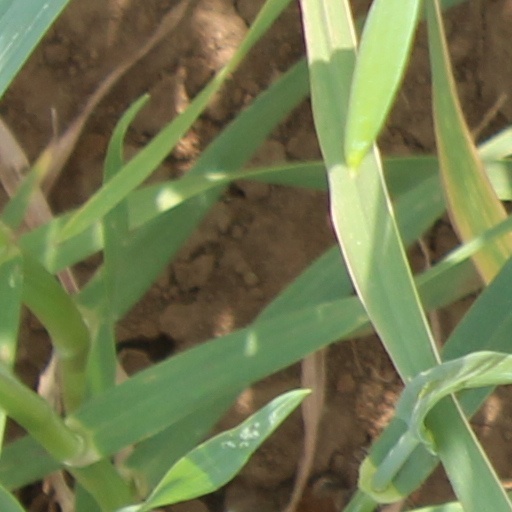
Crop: wheat